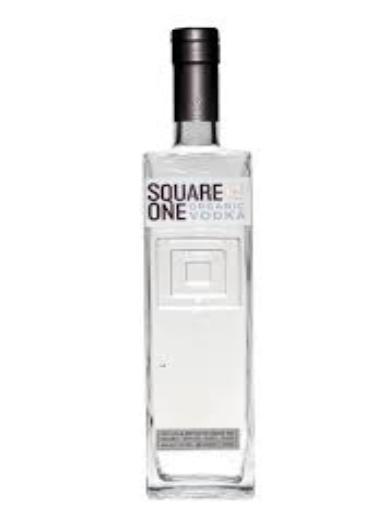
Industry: Food